Ned Leeds

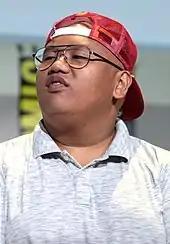
Actor Jacob Batalon portrayed Ned Leeds in the Marvel Cinematic Universe.

Ned Leeds / Hobgoblin appears in "The Amazing Adventures of Spider-Man", voiced by Pat Fraley. This version is a member of Doctor Octopus' Sinister Syndicate.